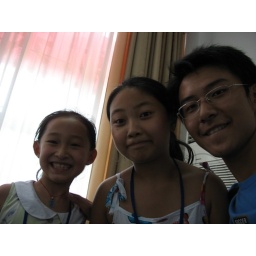
Two cute little girl who have been participated in this program with me for 3 years